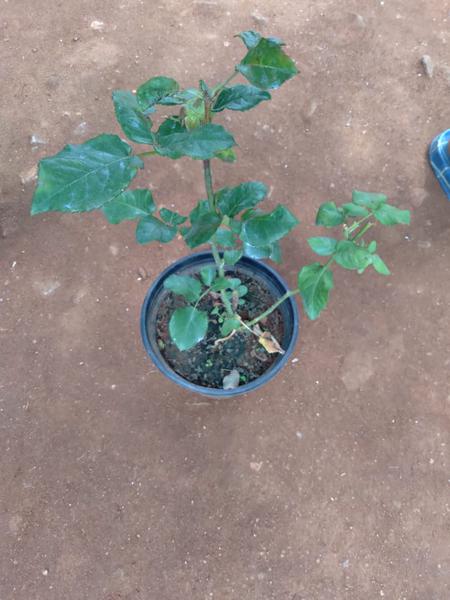
Plant: Rose